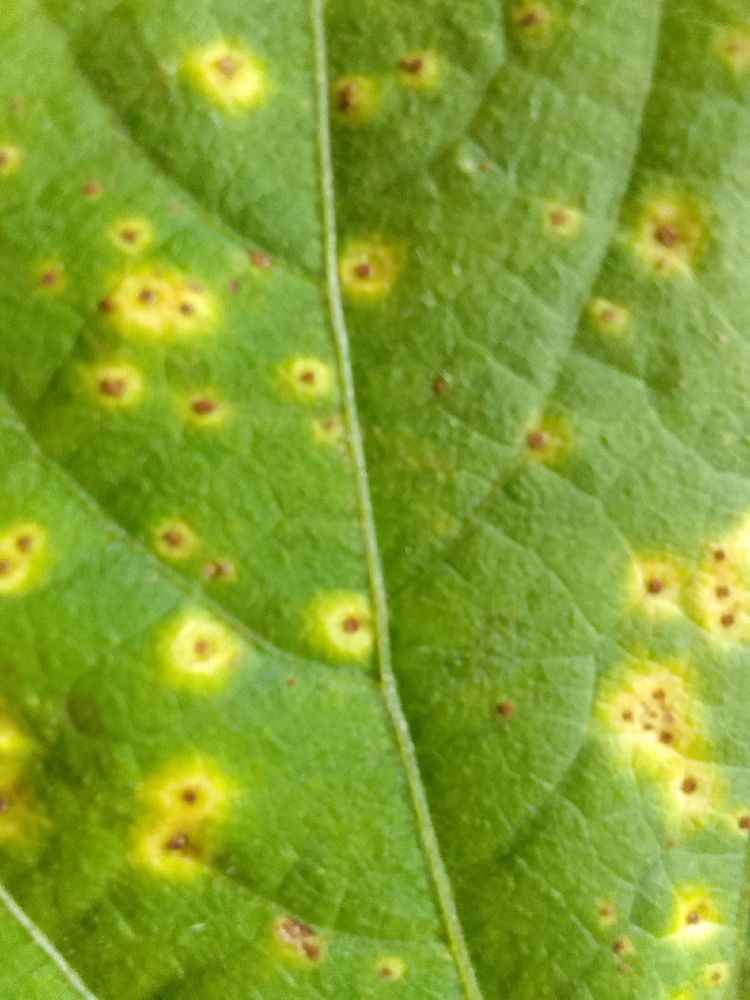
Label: rust